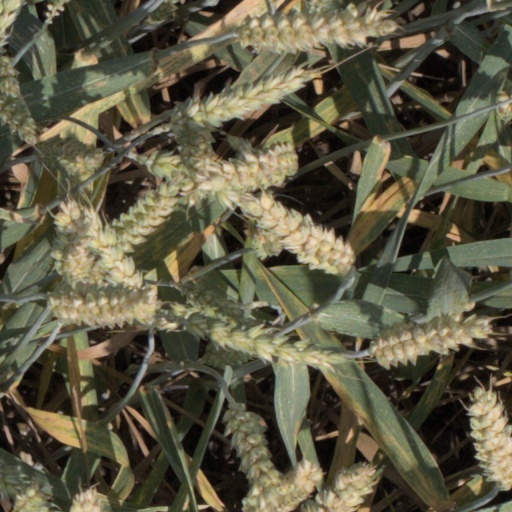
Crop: wheat